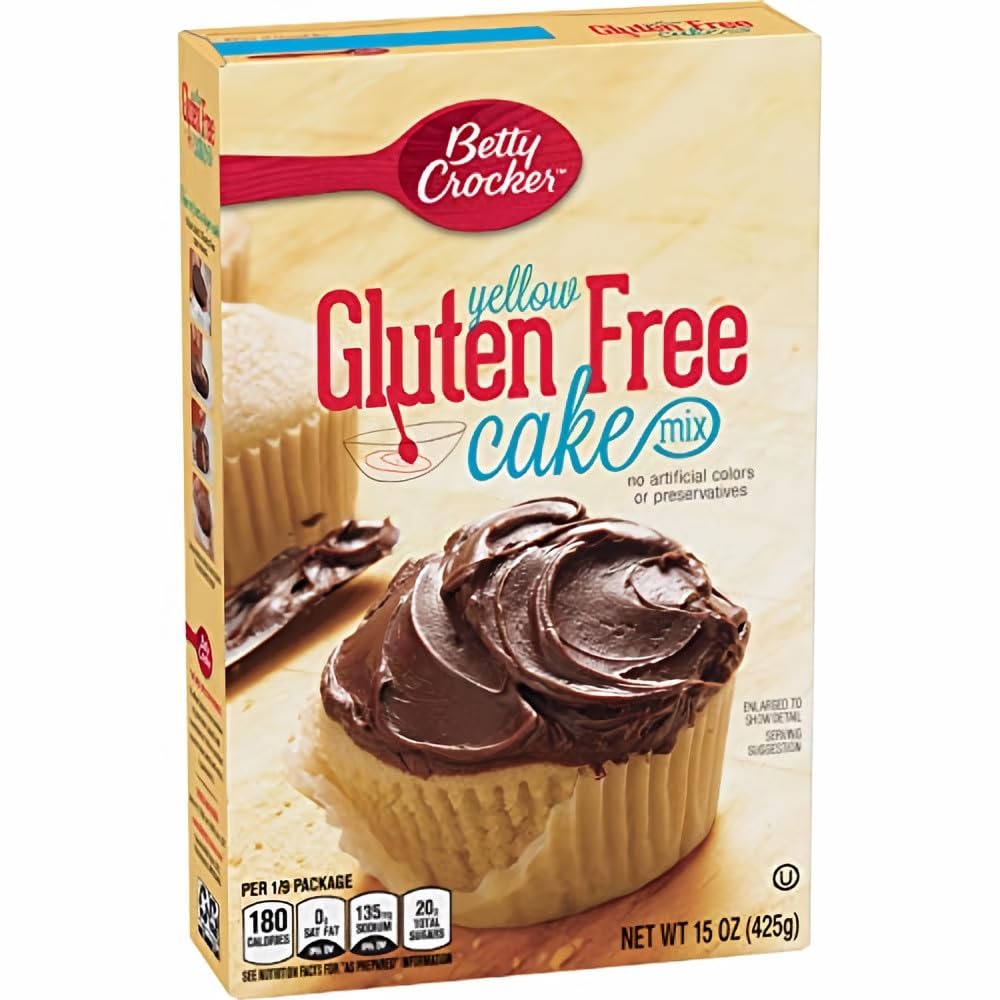
Item Name: Betty Crocker, Gluten Free, Yellow Cake Mix, 15Oz Box
Bullet Point 1: Betty Crocker Gluten Free Cake Mix Yellow 15-0z Box (Pack of 4 )
Bullet Point 2: Yellow Cake Mix
Bullet Point 3: Gluten Free
Bullet Point 4: Net Wt 15 Oz x 4
Bullet Point 5: Pack of 4
Product Description: Betty Crocker Gluten Free Cake Mix Yellow
Value: 60.0
Unit: Ounce

Price: 5.99